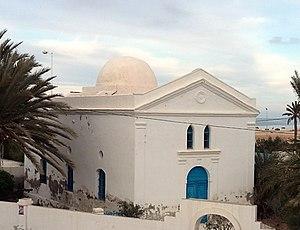
djerba